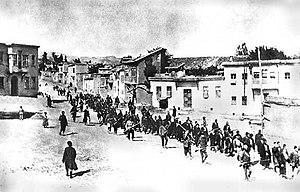
Le génocide arménien, ou plus précisément le génocide des Arméniens, est un génocide perpétré d'avril 1915 à juillet 1916, voire 1923, au cours duquel les deux tiers des Arméniens qui vivent alors sur le territoire actuel de la Turquie périssent du fait de déportations, famines et massacres de grande ampleur. Il est planifié et exécuté par le parti au pouvoir à l'époque, le Comité Union et Progrès, plus connu sous le nom de « Jeunes-Turcs », composé en particulier du triumvirat d'officiers Talaat Pacha, Enver Pacha et Djemal Pacha, qui dirige l'Empire ottoman alors engagé dans la Première Guerre mondiale aux côtés des Empires centraux. Il coûte la vie à environ un million deux cent mille Arméniens d'Anatolie et d'Arménie occidentale.